Red-capped robin

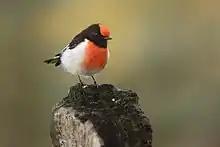
Red-capped Robin in New South Wales

The red-capped robin is found across Australia, except for Tasmania, Cape York, the Top End, and most of the Kimberley (there have been occasional sightings in the southernmost parts). Offshore populations exist on Rottnest Island, as well as Greenly and Pearson Islands off the Eyre Peninsula, but it is not found on Kangaroo Island. Although widespread, it is uncommon in many areas; it is rare east of the Great Dividing Range, in coastal regions in the south of the continent, and in the northern parts of its range—it is seldom encountered north of 20°S. Its movements are generally poorly known, particularly outside the breeding season. It is sedentary in much of the southern parts of its range, although the red-capped robin is a spring and summer visitor to the Nullarbor Plain and Adelaide region in South Australia, and central Victoria. It is a winter visitor in the northern parts of its range.